Cilluf Olsson

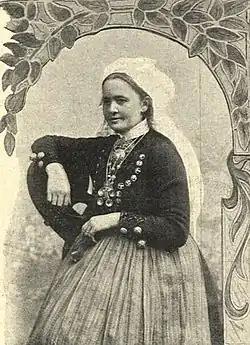
A picture of Cilluf Olsson Swedish art weaver (1847–1916)

Cilluf Olsson (15 February, 1847 – 5 March, 1916) was a Swedish textile artist. She was an important figure within Svensk Hemslöjd (Swedish Handicraft Association).